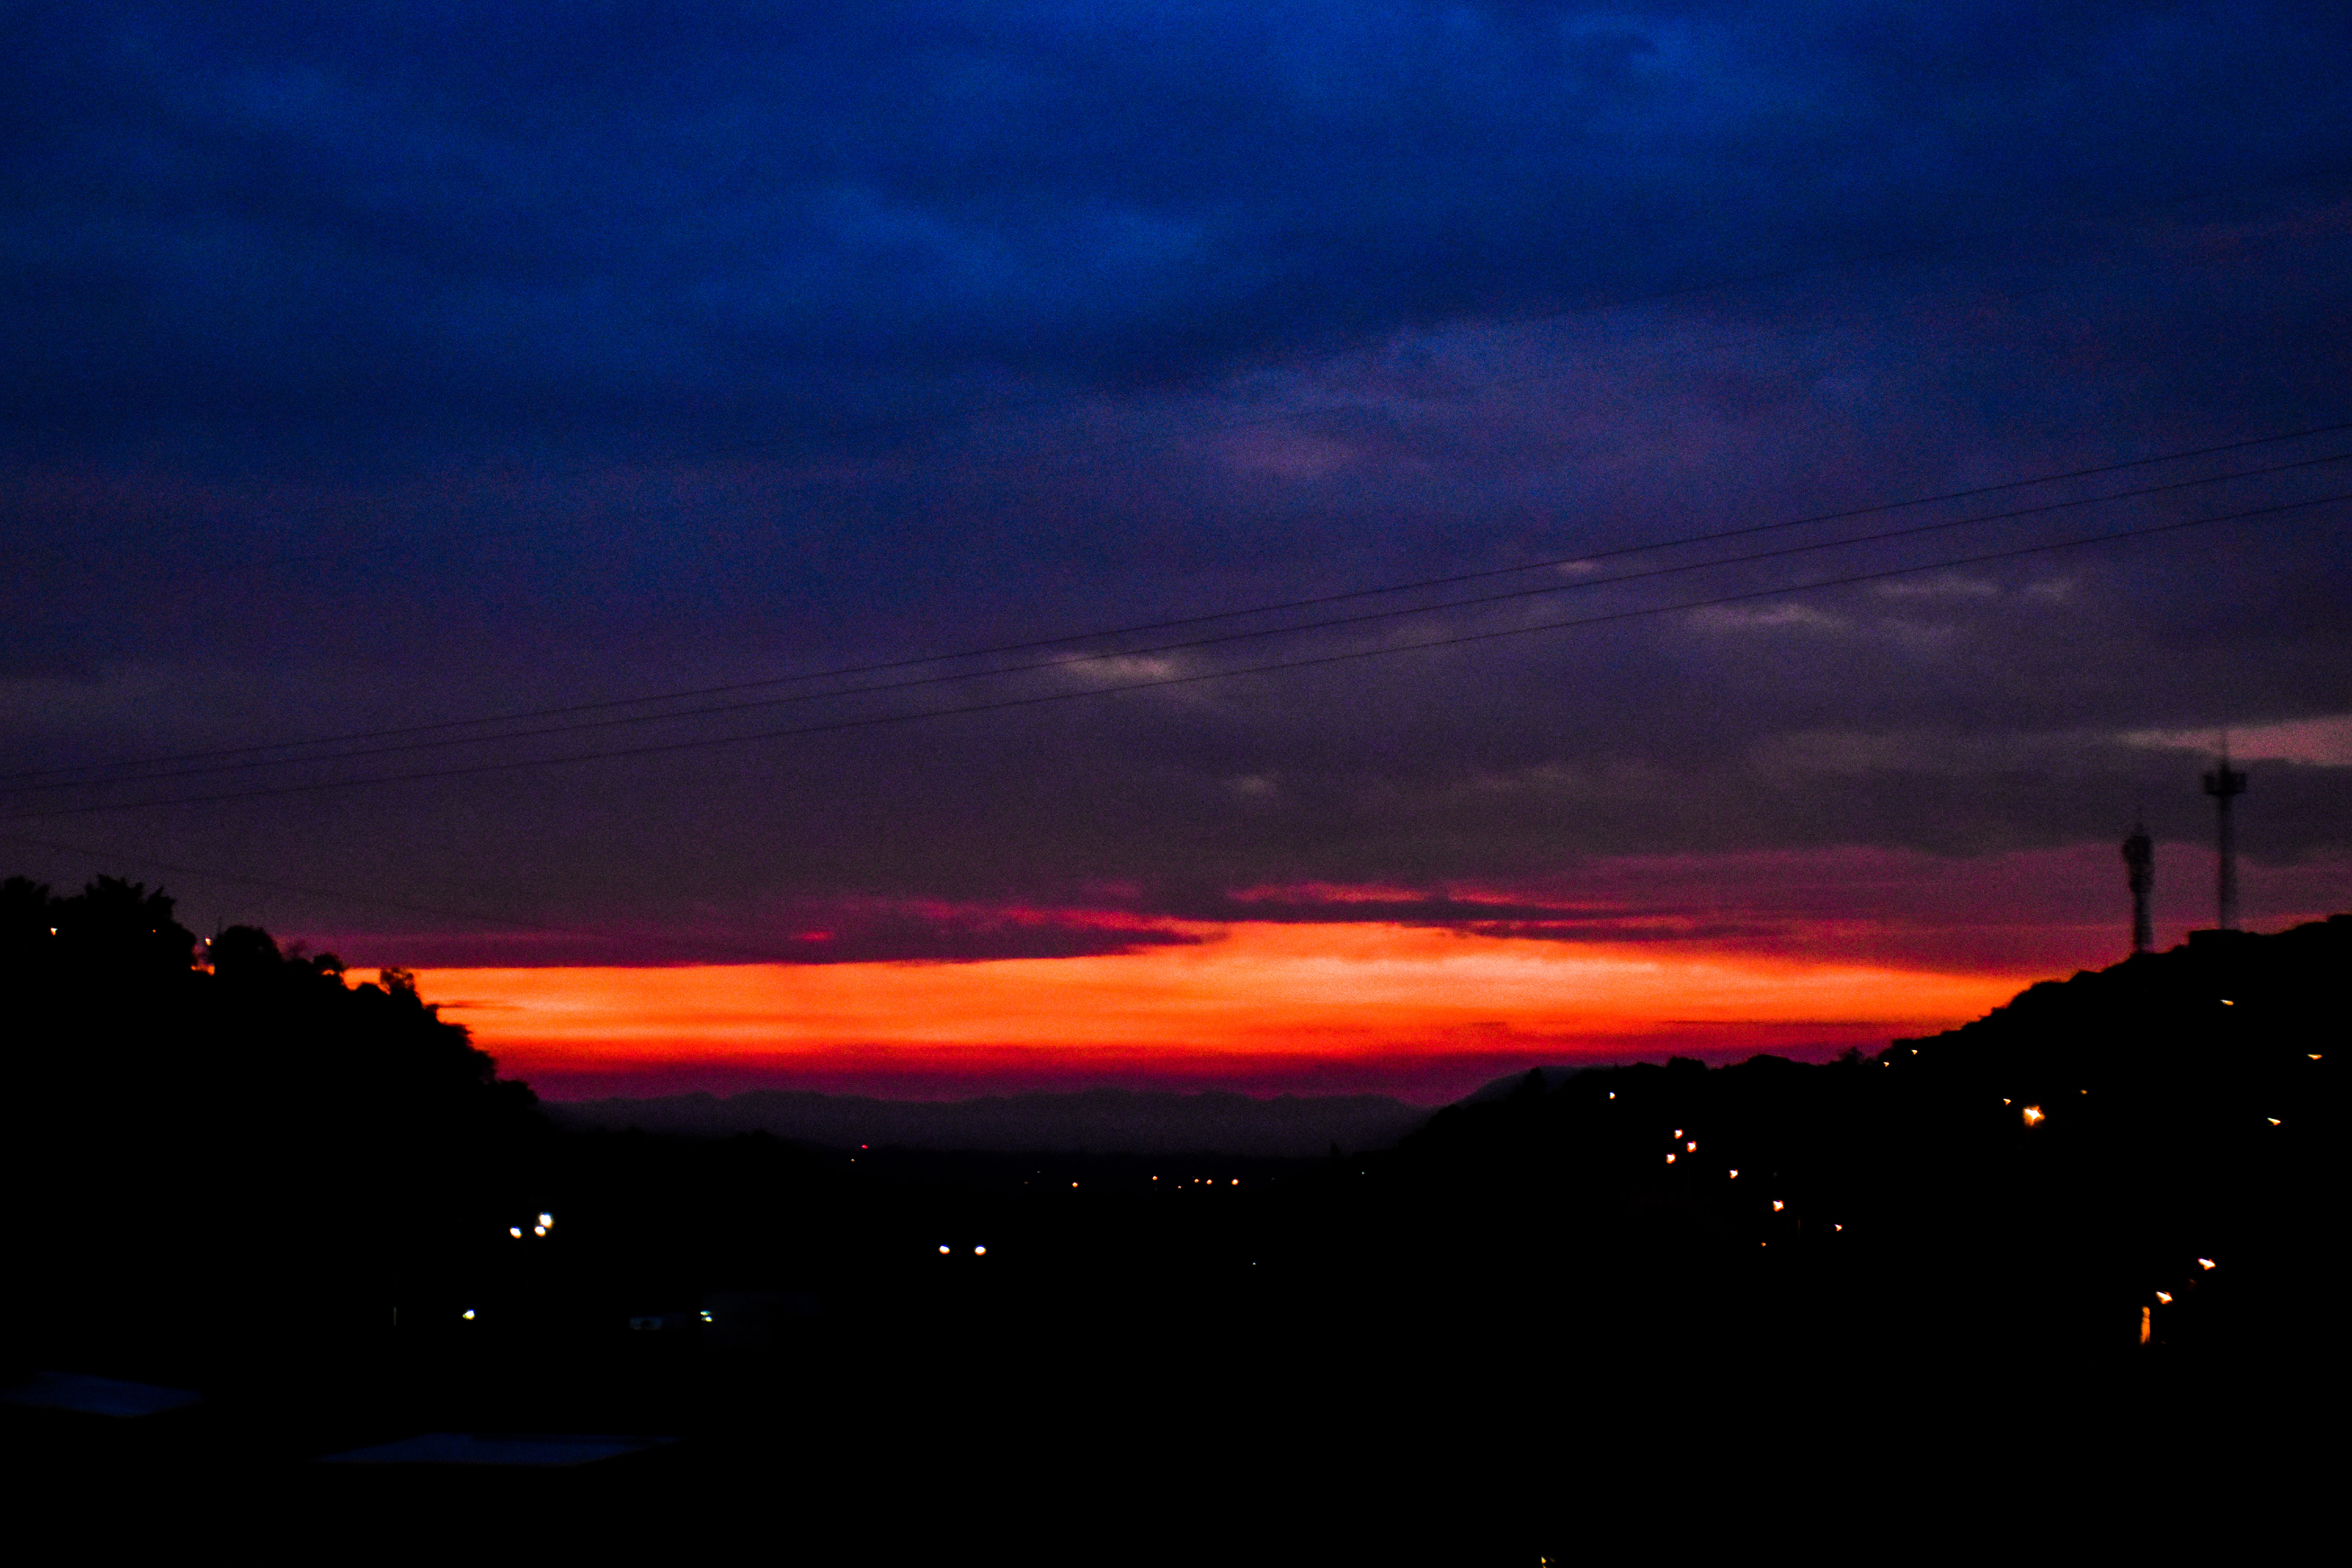
sun, sky, afterglow, cloud, red sky at morning, blue, sunset, horizon, dusk, sunrise, evening, red, morning, atmospheric phenomenon, night, atmosphere, dawn, darkness, tree, landscape, photography, meteorological phenomenon, hill, city